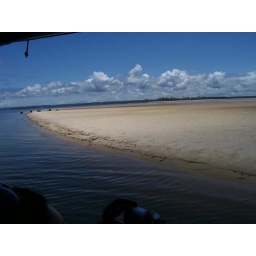
This piece of sand filled up with water in less than 20 minutes...